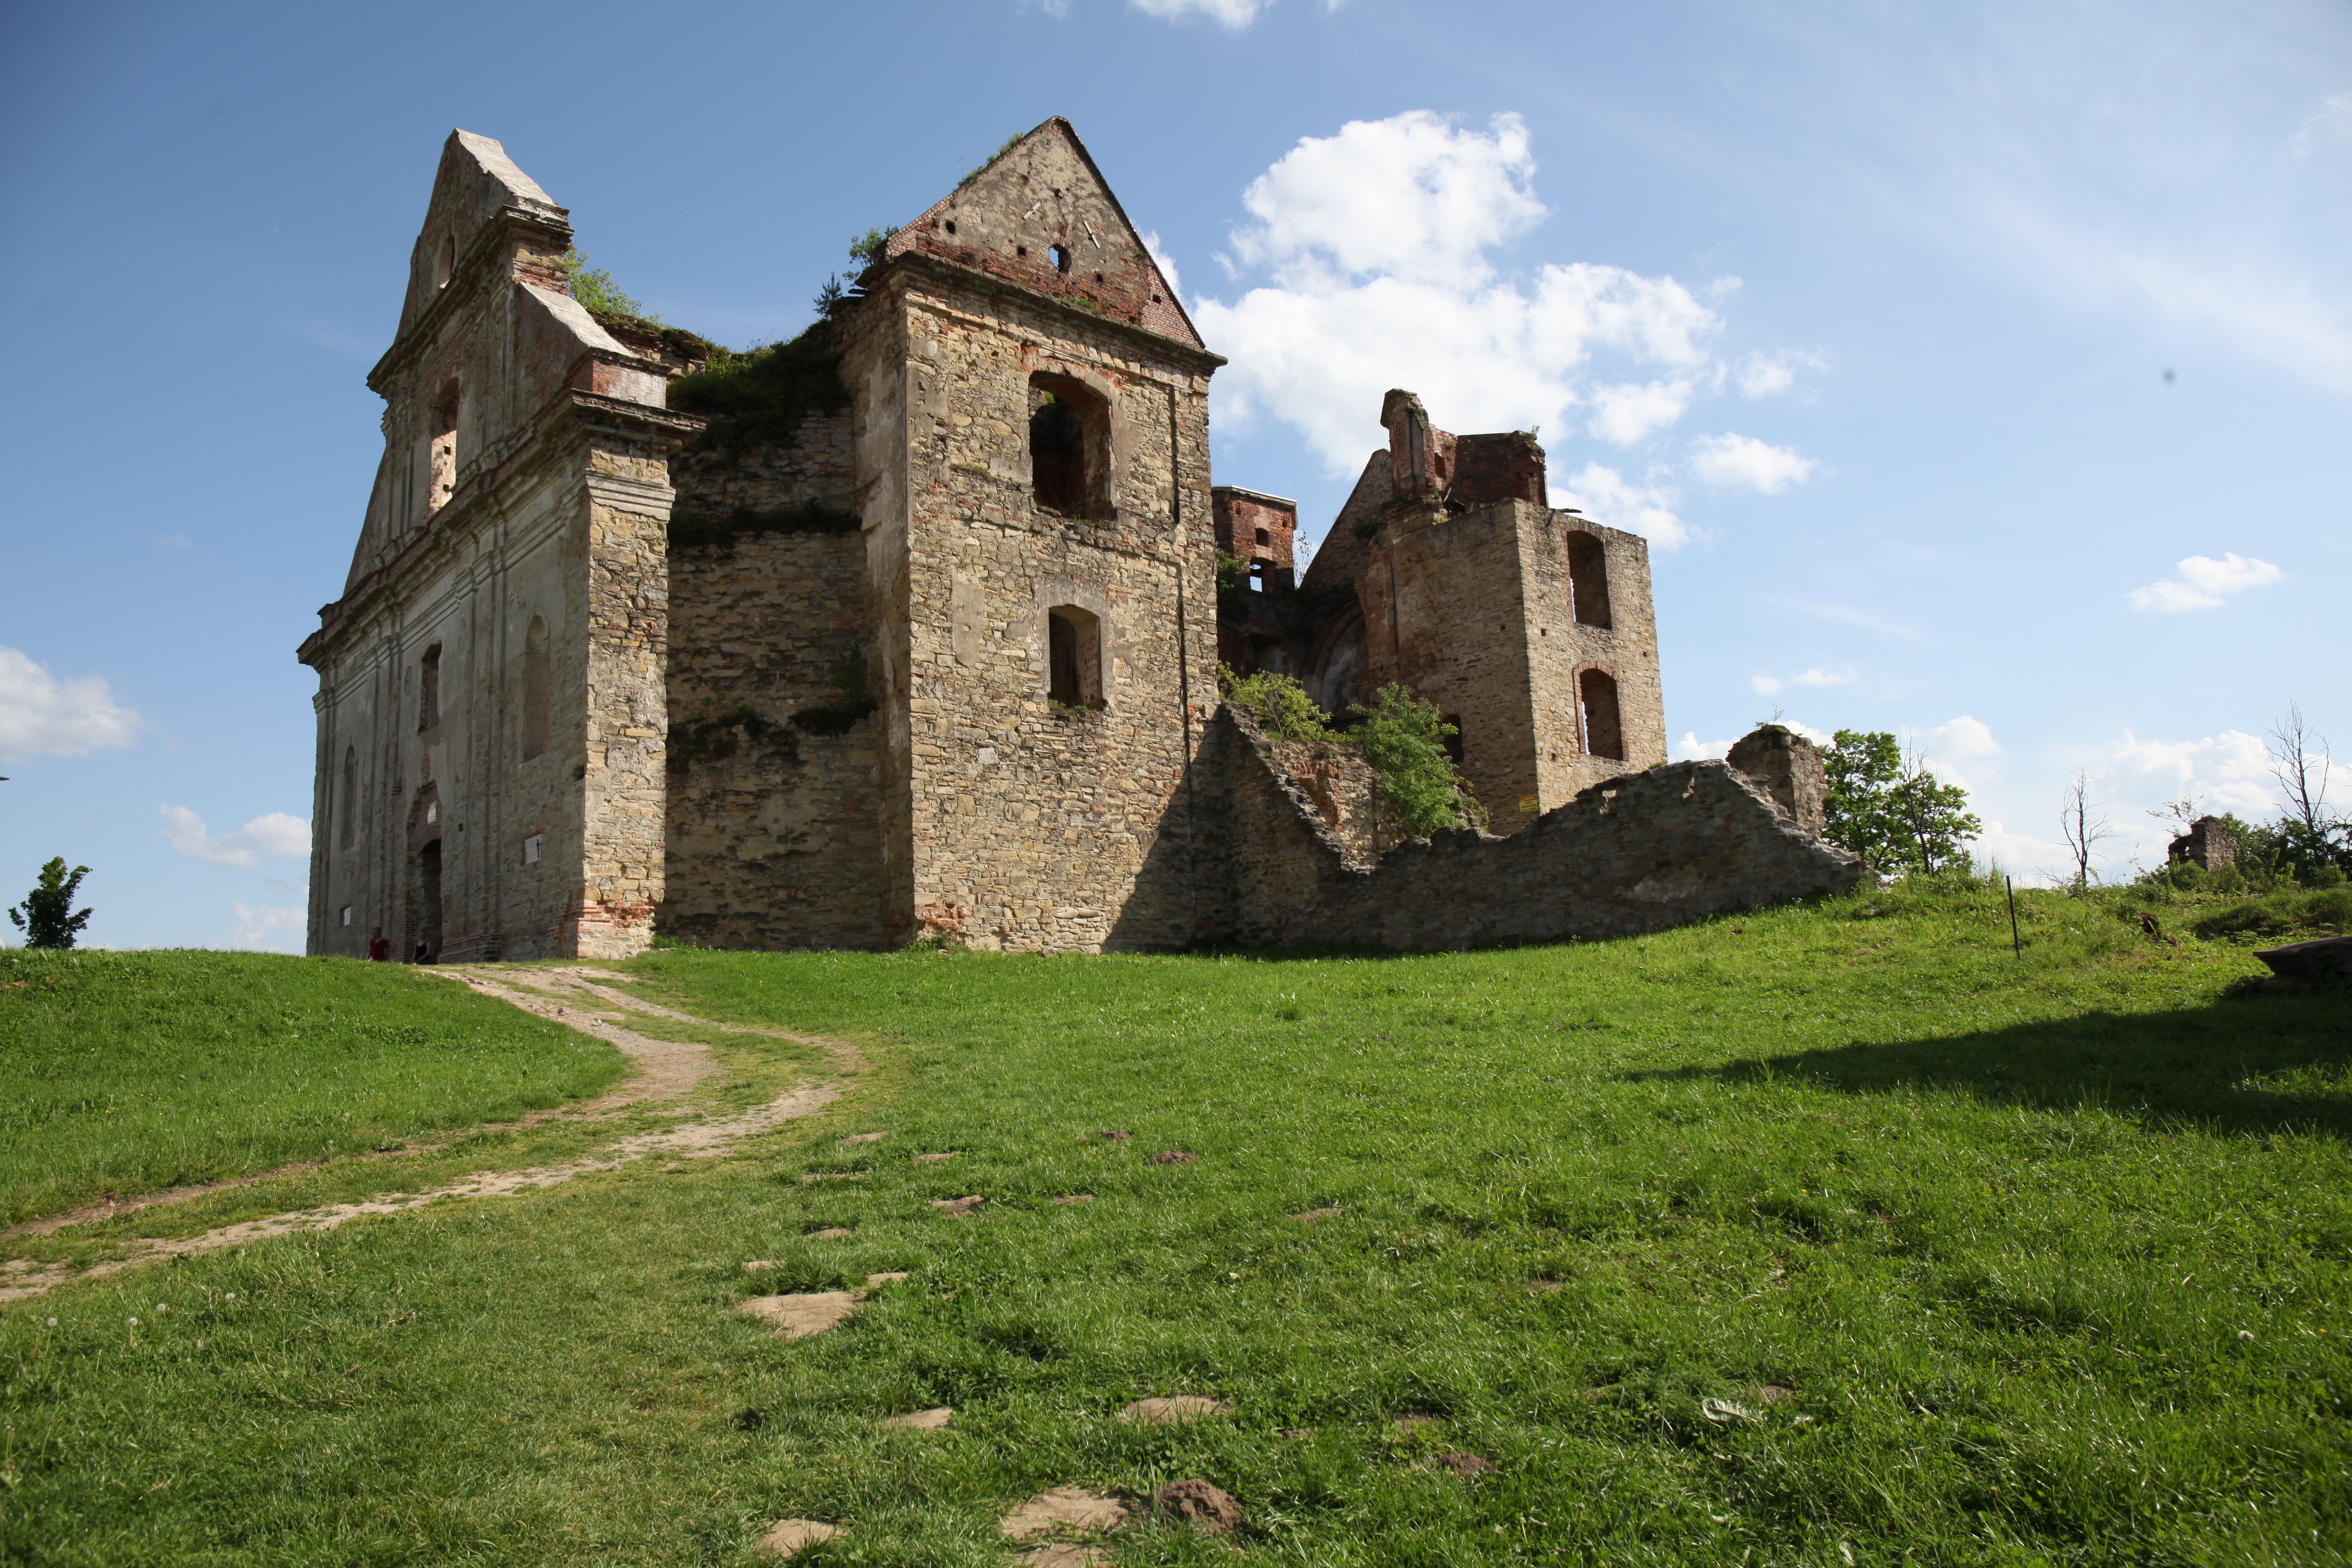
tree, grass, sky, meadow, house, building, chateau, summer, village, castle, facade, abandoned, fortification, heat, crash, medieval architecture, clouds, urbex, ruins, beautiful, history, estate, forgotten, middle ages, manor house, stately home, archaeological site, historic site, ancient history, national trust for places of historic interest or natural beauty